Mateus Alves

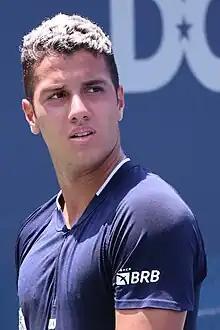
Alves at the 2023 DC Open

Mateus de Carvalho Cardoso Alves (born 23 January 2001) is a Brazilian tennis player.